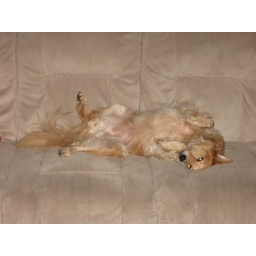
My dog Daisy sometimes likes to lay on the couch in this somewhat unconventional position